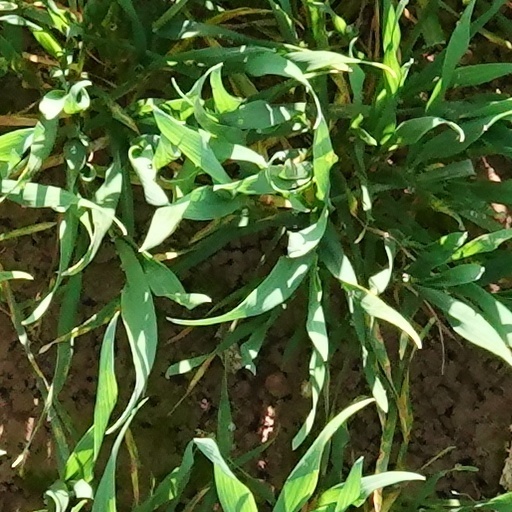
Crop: wheat